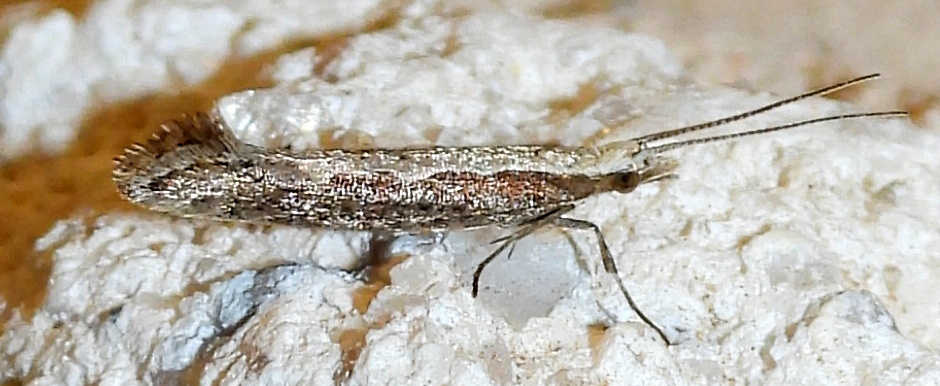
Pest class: diamondback_moth